Other Angels

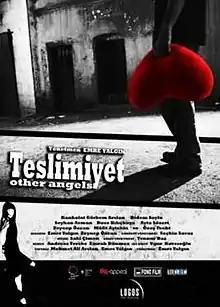
Theatrical Poster

Other Angels is a 2010 Turkish drama film, directed by Emre Yalgın, which follows the lives of four transgender sex workers living together in the underbelly of Istanbul. The film, which went on nationwide general release across Turkey on , was shown at the 22nd Ankara International Film Festival (March 17 to 27, 2011).